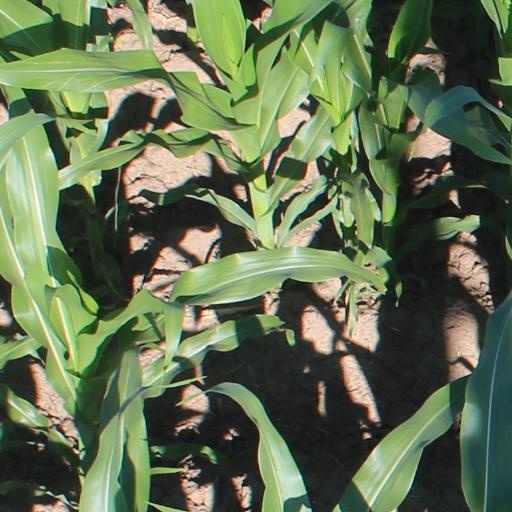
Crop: maize; corn